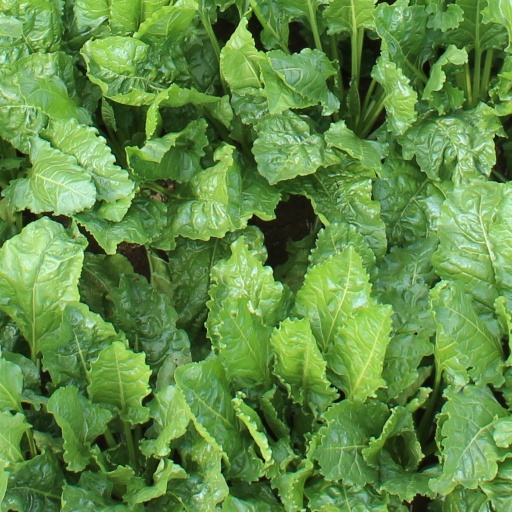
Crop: sugar beet